Steve Klosterman

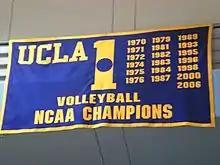
Championship banner hanging in Pauley Pavilion

As of 2025, Klosterman still held the following all-time UCLA records: single season points (553.5, 2007); single-match consecutive kills (31, 2007); career kills (1,513); total attacks (3,262); kills per set (4.29, 2007; 4.12, 2006); total attacks (1,016, 2006; 994, 2007); and total points (1,757). Additionally, he is second and third for single season kills (472, 2007; 466, 2006); fourth for career kills (1,513); fifth for total aces (79) and block solos (39); sixth for career kills per game (3.84); and seventh for total blocks (292). He also had 76 career double-digit kill matches.